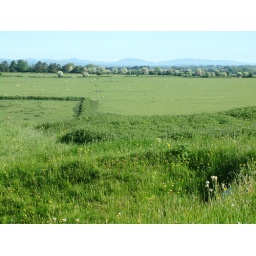
Nearly every pasture within one mile fo the house offers a safe landing strip for the occasional pilot.